Sezen Aksu

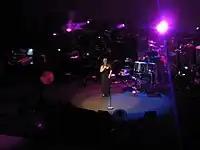
Sezen Aksu's concert at Maltepe University, 2009

In 2005, she was featured in Fatih Akın's documentary film "" with a performance of the song "İstanbul Hatırası". In 2006, Aksu published a book called "Eksik Şiir", a collection of 197 songs written by her between 1975-2006. The book was well-received and sold 17,000 copies in the first 4 days after its release. It was followed by "Eksik Şiir İkinci Kitap" in 2016.